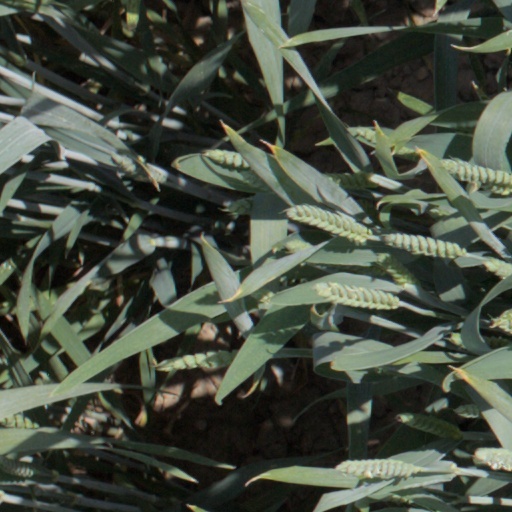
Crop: wheat